Allen Americans

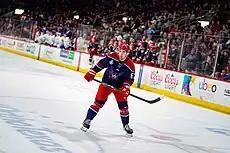

The 2022–23 ECHL season was the first for head coach for Chad Costello and President Jonny Mydra. On August 24, 2022, the Americans announced they had reached a deal to become the new ECHL affiliate of the Ottawa Senators of the NHL and their AHL affiliate, the Belleville Senators. Later that offseason, they announced the first major television deal in franchise history, agreeing to terms with Dallas TV station CW33. With a reach of over 2.5 million households, it became one of the largest television deals in minor league sports. The Americans finished the 2022–23 season second in the Mountain Division, defeating the Kansas City Mavericks in the first round of the playoffs. Rookie Hank Crone won the ECHL regular season MVP, and the team set their franchise record for season ticket sales.